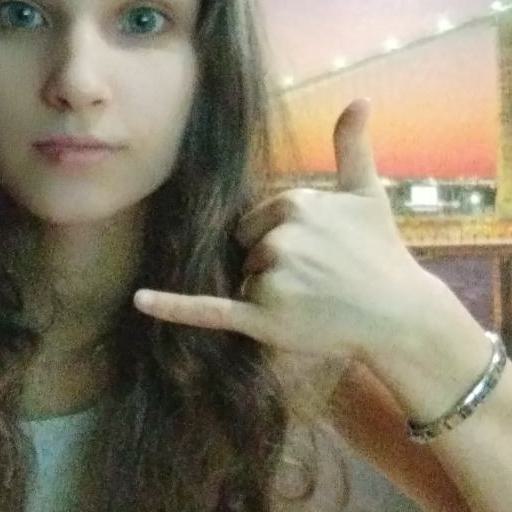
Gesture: call